Tandoor bread
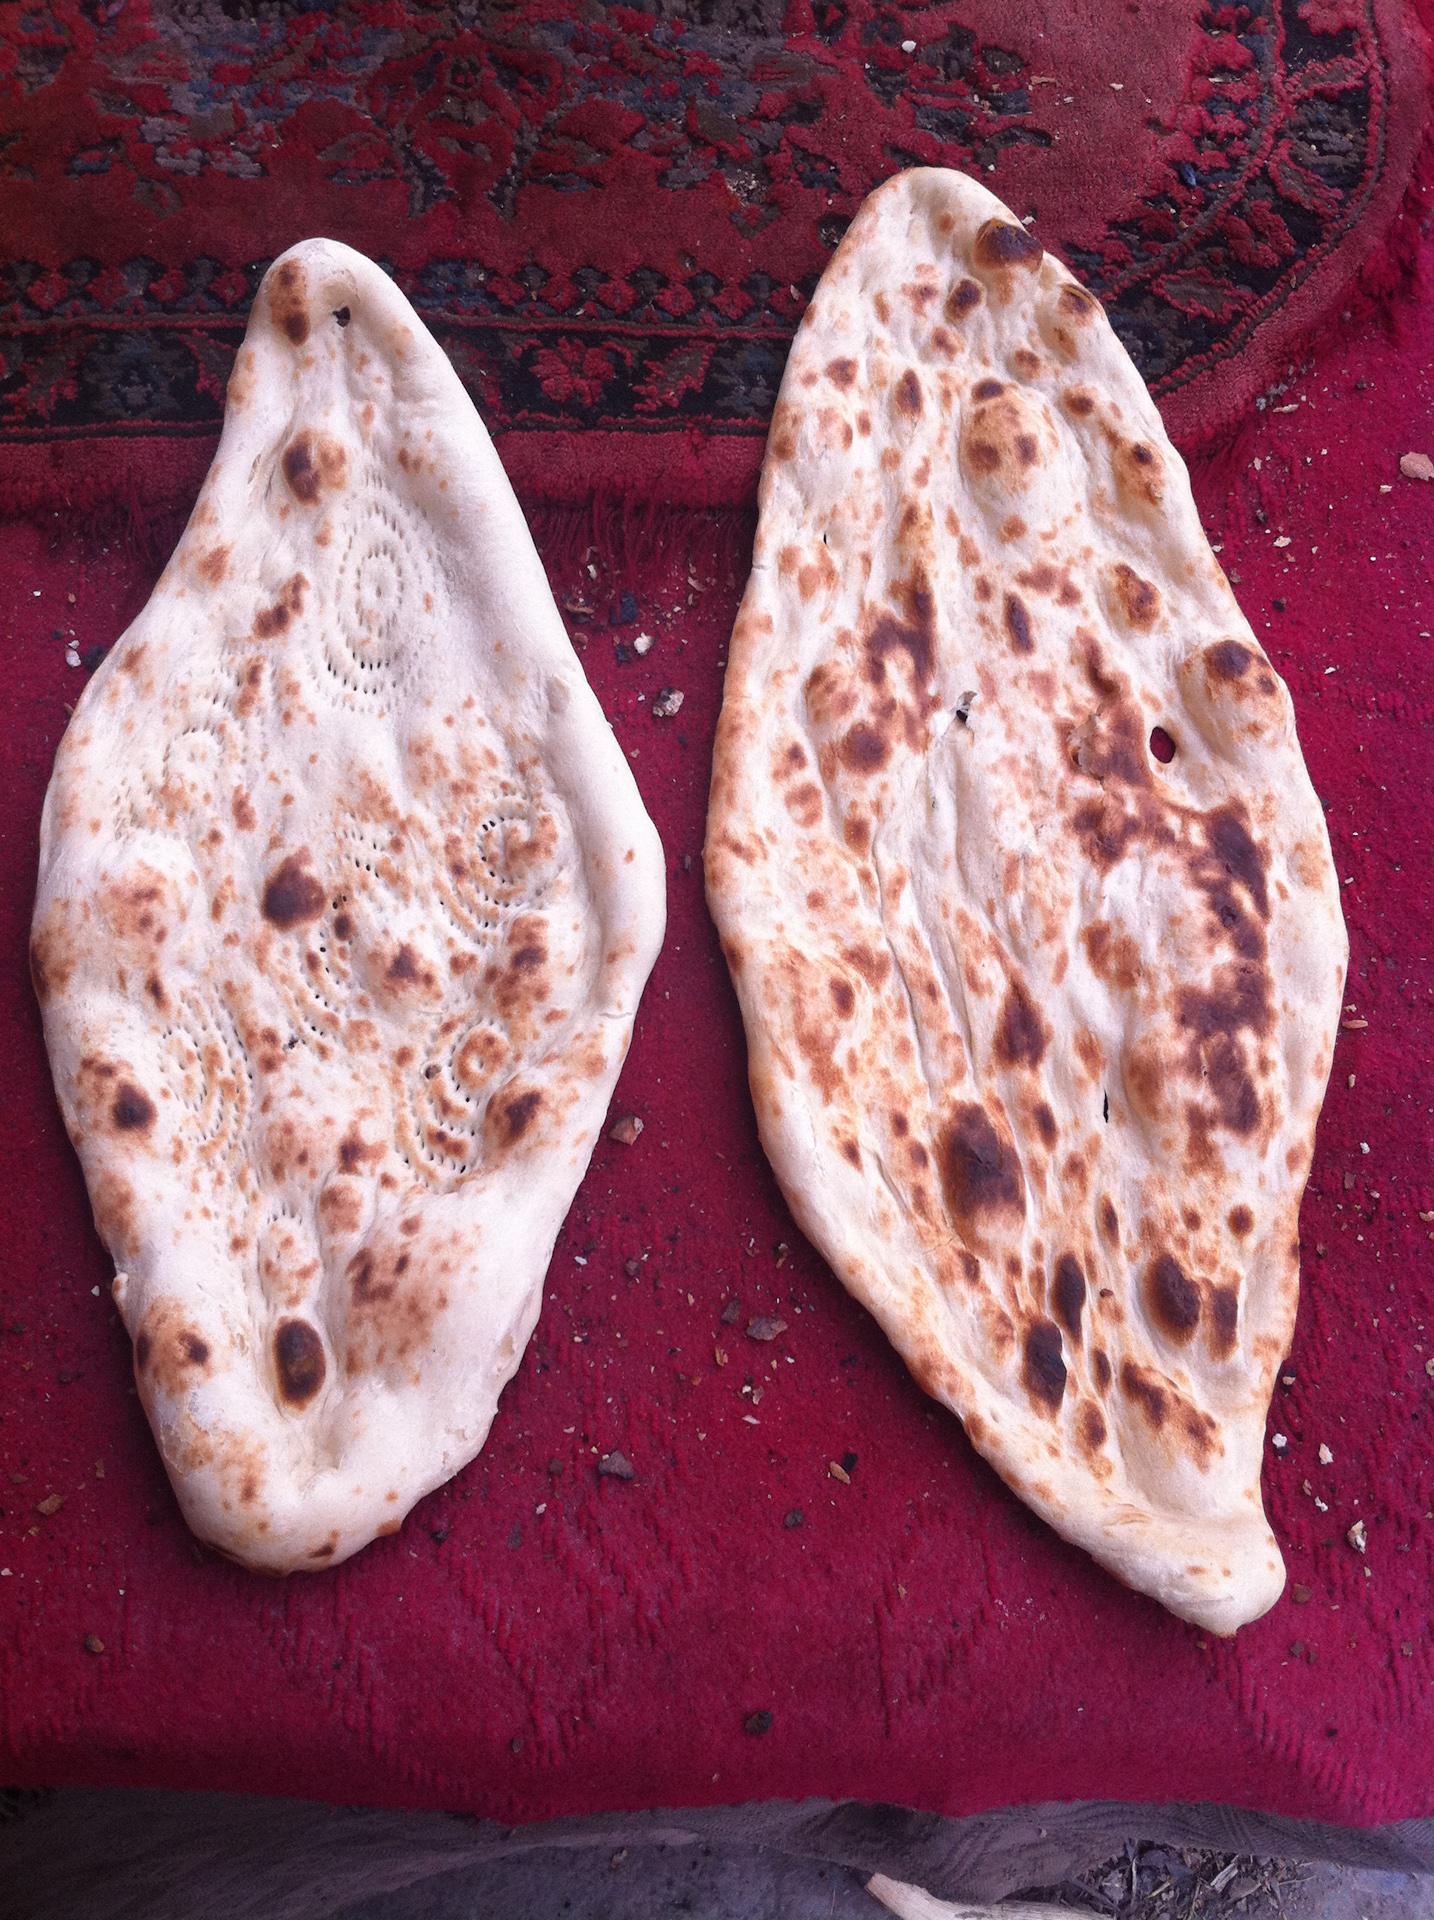
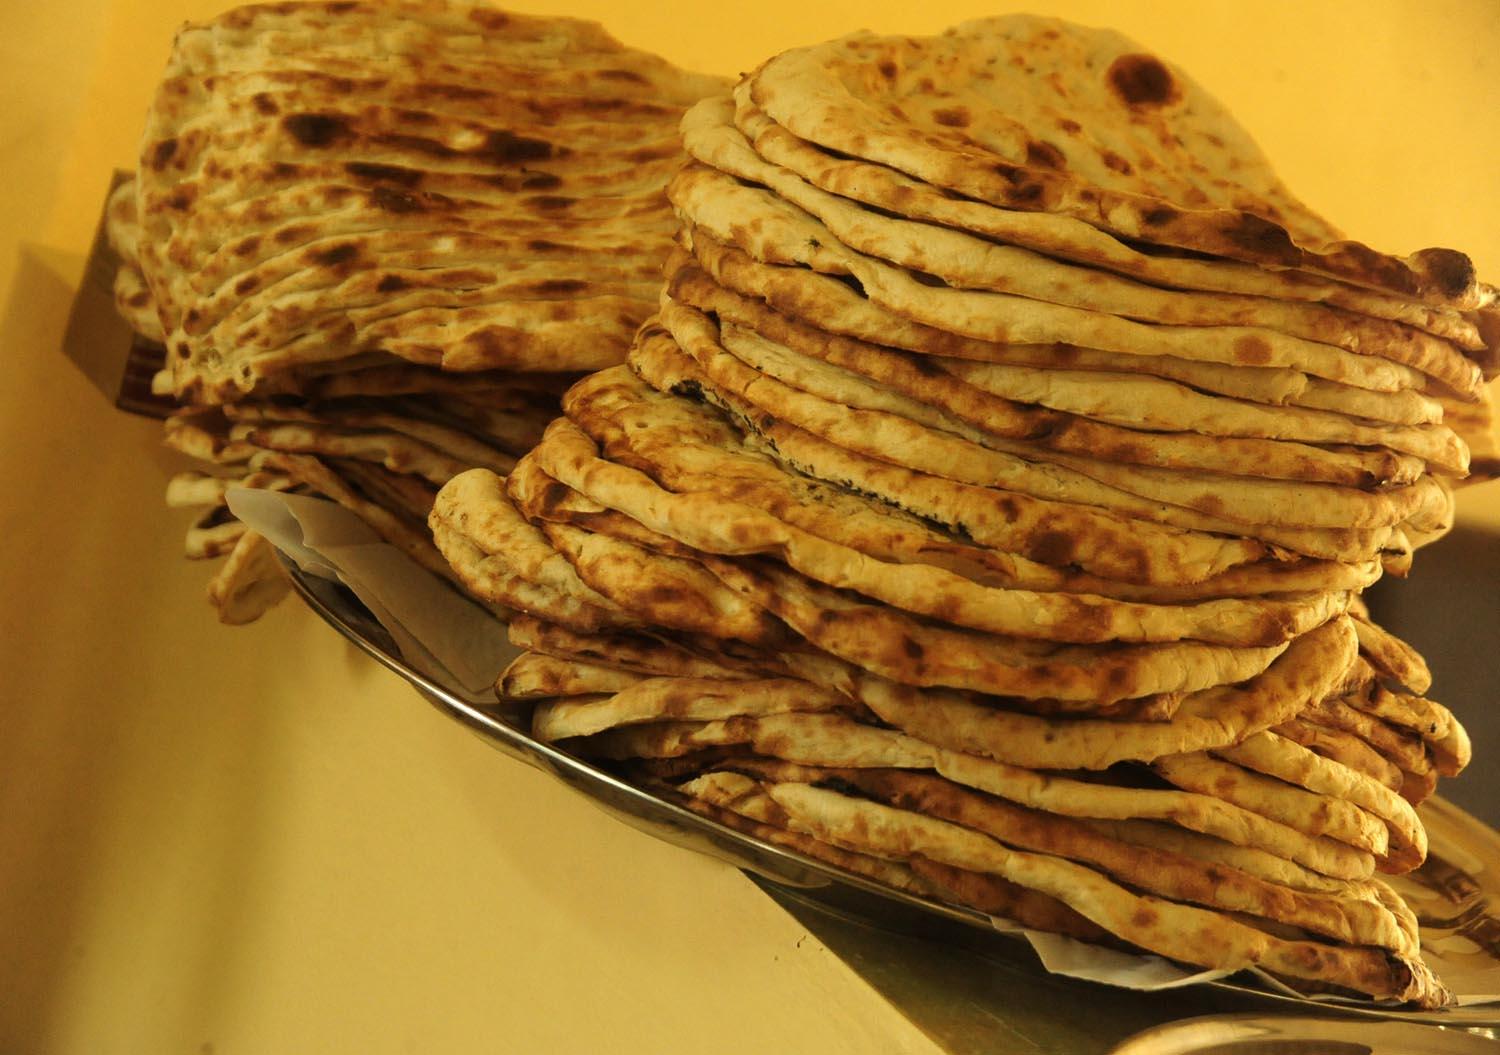
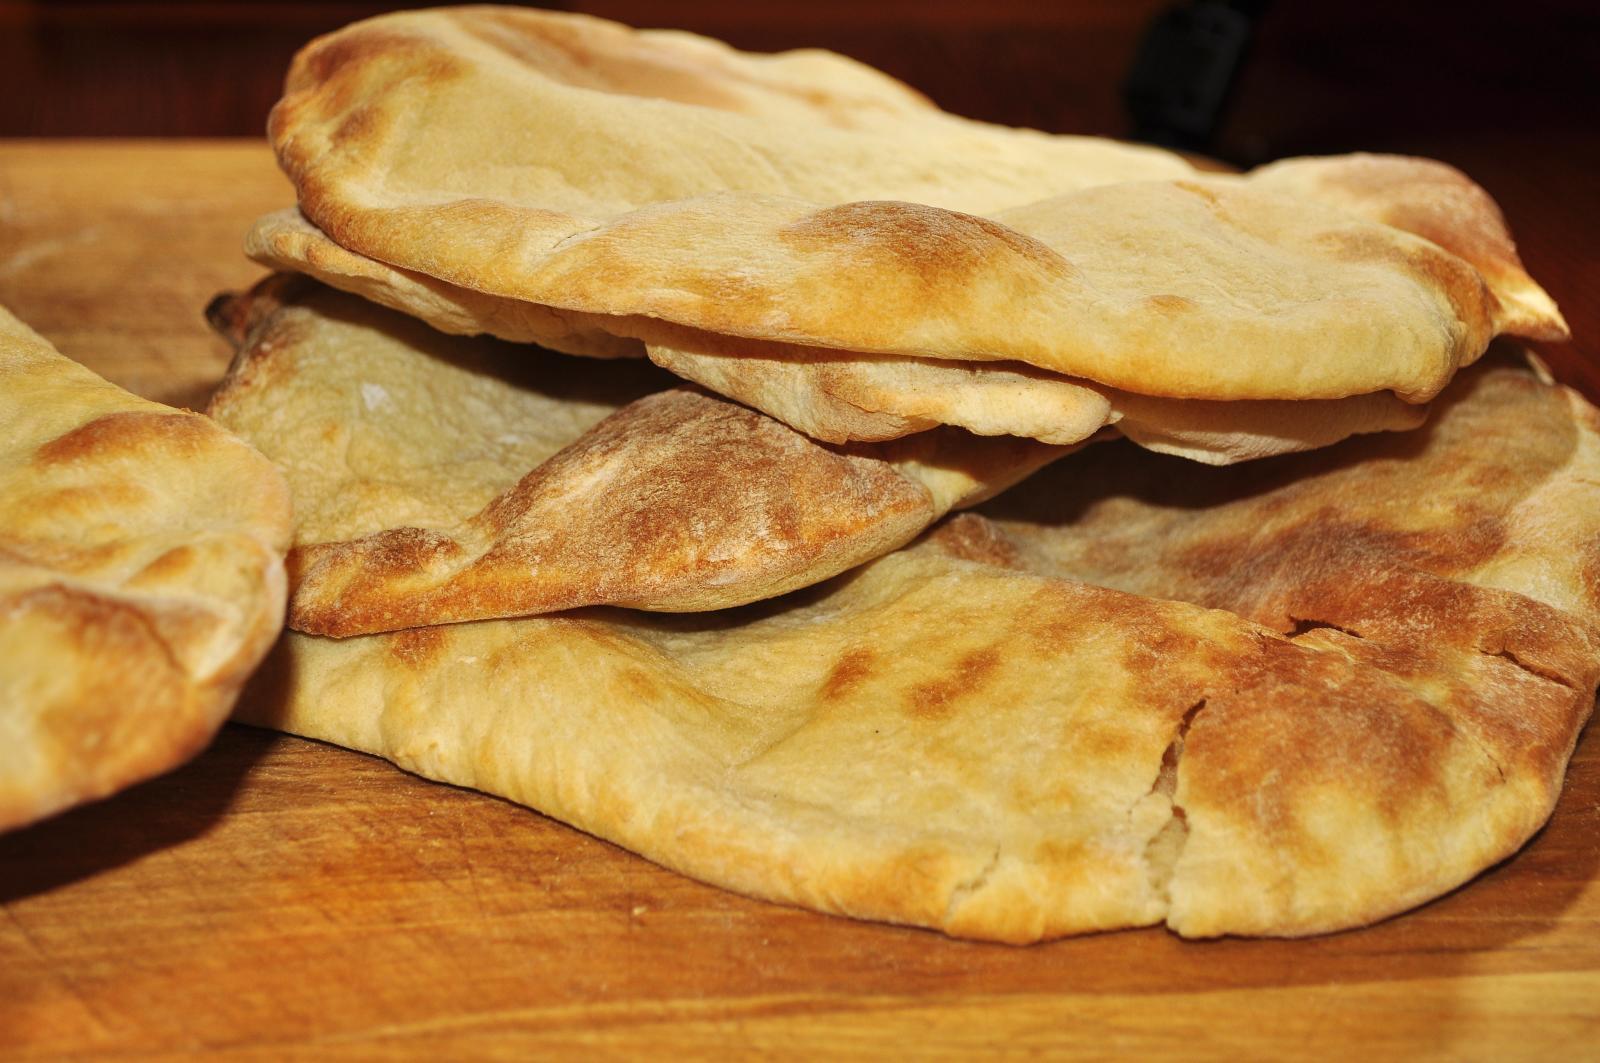
Also known as:
ar - Arabic: خبز التنور
arz - Egyptian Arabic: خبز التنور
az - Azerbaijani: Təndir çörəyi
bn - Bangla: তন্দুর রুটি
ca - Catalan: Pa de tandoori
ce - Chechen: Тандыр Хьокхам
fa - Persian: نان تنور
fr - French: Pain tandoori
gl - Galician: Pan do Tandoor
hi - Hindi: तंदूर की रोटी
jv - Javanese: Roti tandoor
ko - Korean: 탄두르빵
ms - Malay: Roti tempayan
nl - Dutch: Tandooribrood
tr - Turkish: Tandır ekmeği
uz - Uzbek: Tandir noni
Category: bread (flatbread)
Cuisine: West Asian, Central Asian, South Asian, Caribbean
Associated cuisines: West Asian, Central Asian, South Asian, Caribbean
Area: West Asia, Central Asia, South Asia, Caribbean
Countries: Afghanistan, India, Pakistan, Iran, Iraq
Region: Southern Asia, Western Asia, , ,
A bread baked in a clay oven which is distinguishable based on the aroma, smell, appearance, color, size and overall texture.